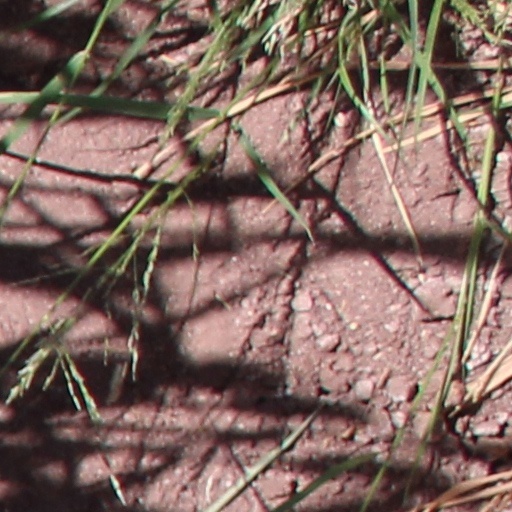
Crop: wheat